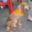
Label: dog